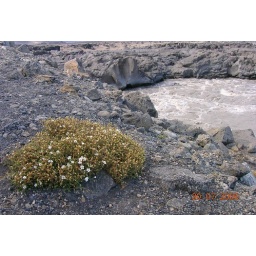
in the grey/black sand and rocks you'll come across such little flowers ever so often.